9mm P.A.K.

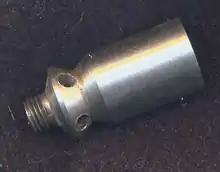
Barrel adaptor to fire 15mm flares in conjunction with 9mm P.A. blank cartridges

These blank cartridges can also be used to fire pyrotechnics (single or multi-shots) or non-lethal "self-gomm" rubber bullets with the proper adaptor attached to the barrel.